Thermometer (TV series)

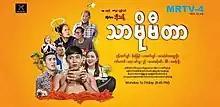
Poster

Thermometer is a 2019 Burmese comedy television series. It aired on MRTV-4, from January 21 to February 15, 2019, on Mondays to Fridays at 20:45 for 20 episodes.